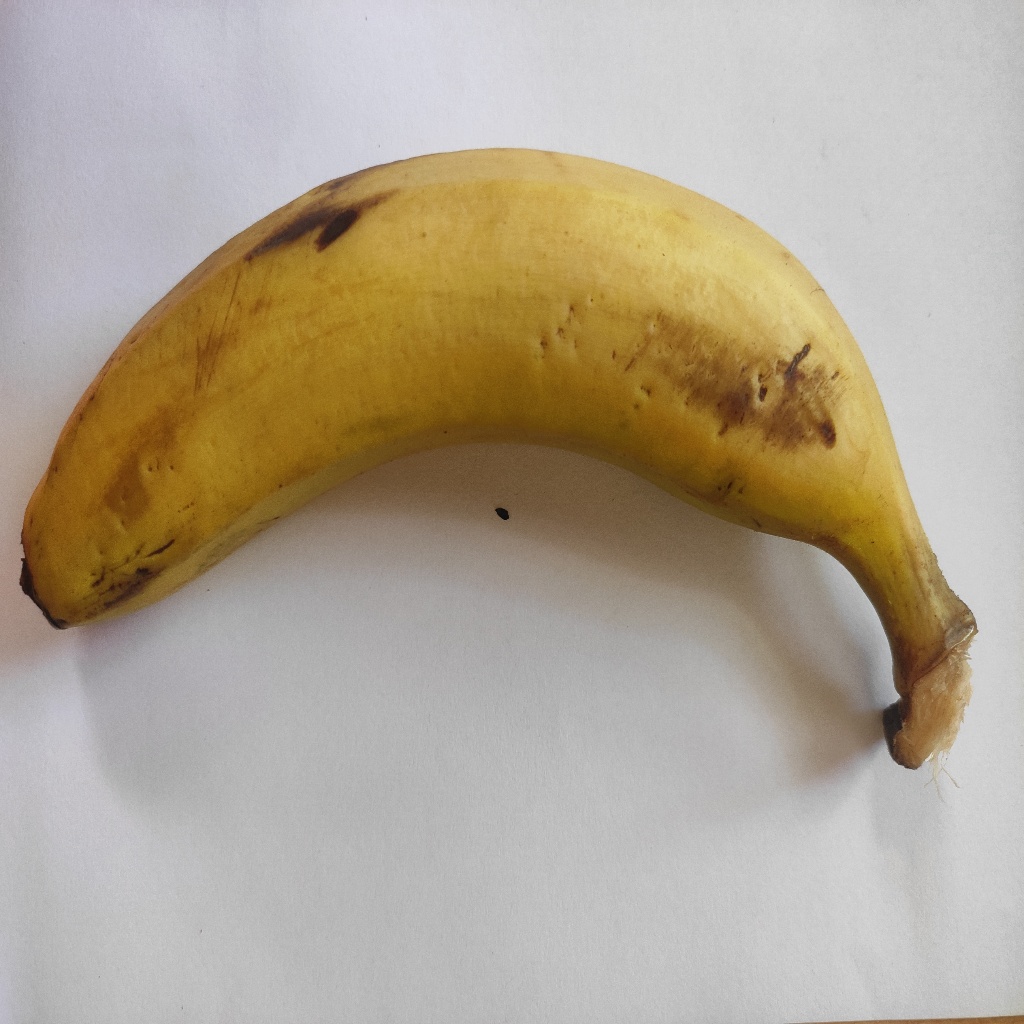
Crop: banana
Quality class: Class_A